Hendrik van der Borcht the elder

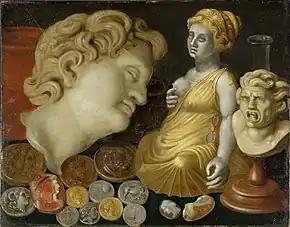
"Still life with collection objects"

He is considered a member of the Frankenthal school in his landscape work. The Frankenthal school is the name given to a group of Flemish painters who had emigrated from the Southern Netherlands because of the Protestant persecution and had settled in Frankenthal (Pfalz) after 1562. The representatives of the school did not have a uniform style but were thematically connected. They showed an interest in small-scale forest landscapes (mostly executed on copper plates) with historical or religious scenes. The most important representatives were Giles van Coninxloo, his pupil Pieter Schoubroeck and Anton Mirou. Van der Borcht's "Mountain landscape with a big tree" (Historical Museum, Frankfurt) is a small scale painting on copper. It shows a rocky river landscape dominated by a mighty tree that rises slightly to the left of the central axis. The tree stands with its visible, spreading root system slightly overhanging the edge of a ridge, which leads from the left foreground into the deep. On the right the terrain as well as the gorge and the towering mountain drop away sharply into a deep river valley. Two travelers with pointed hats and walking sticks are the only living creatures in the scene. The picture demonstrates in the landscape's layout as well as its small-figure staffage the influence of Jan Brueghel the Elder (1568-1625), who had created similar compositions in Rome around 1595.